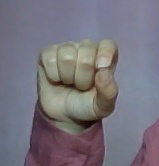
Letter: fa